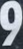
Number: 9